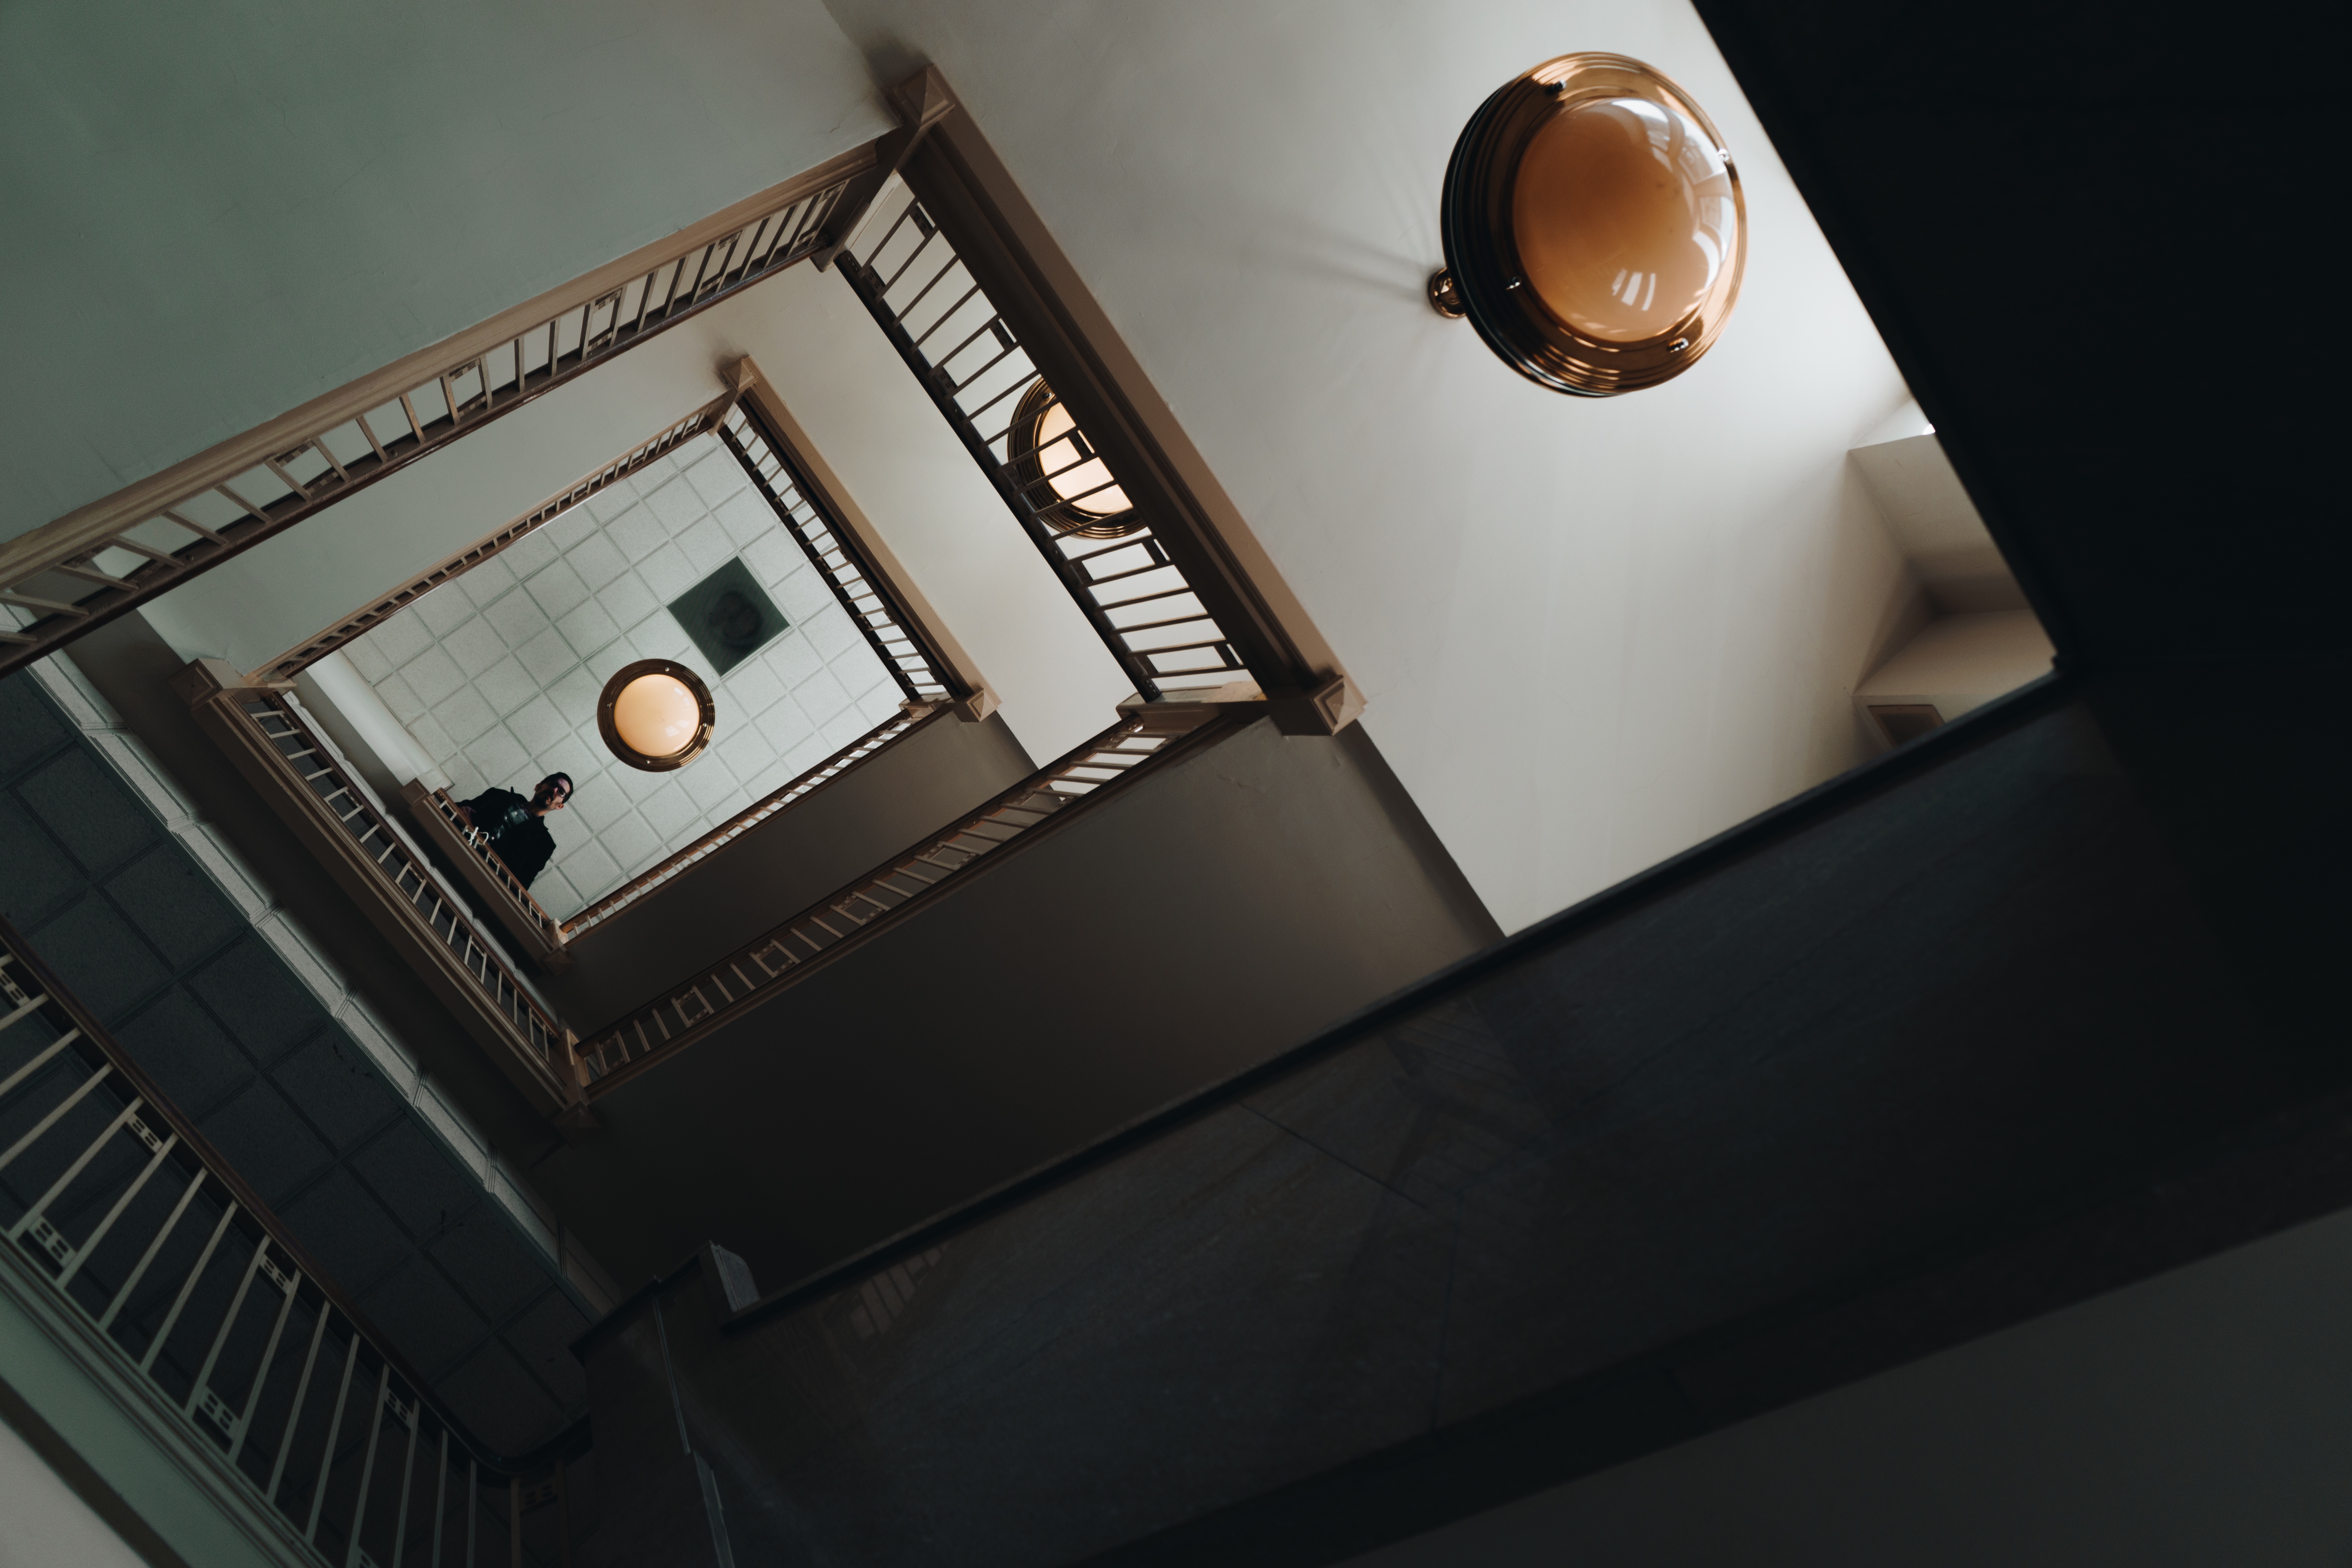
light, black, lighting, design, eye